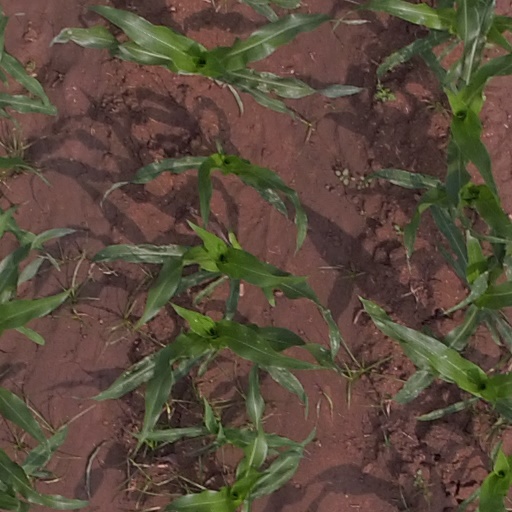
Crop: maize; corn